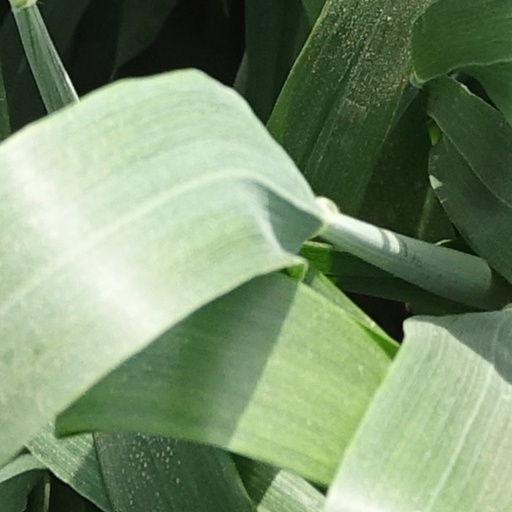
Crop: wheat